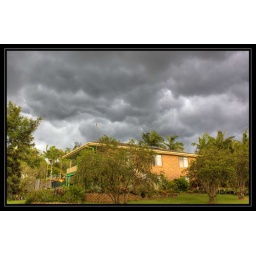
HDR pic of the stormy sky over the house across the road.